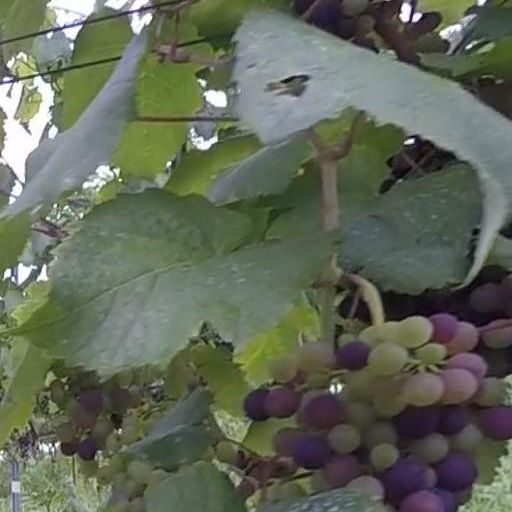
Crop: grape